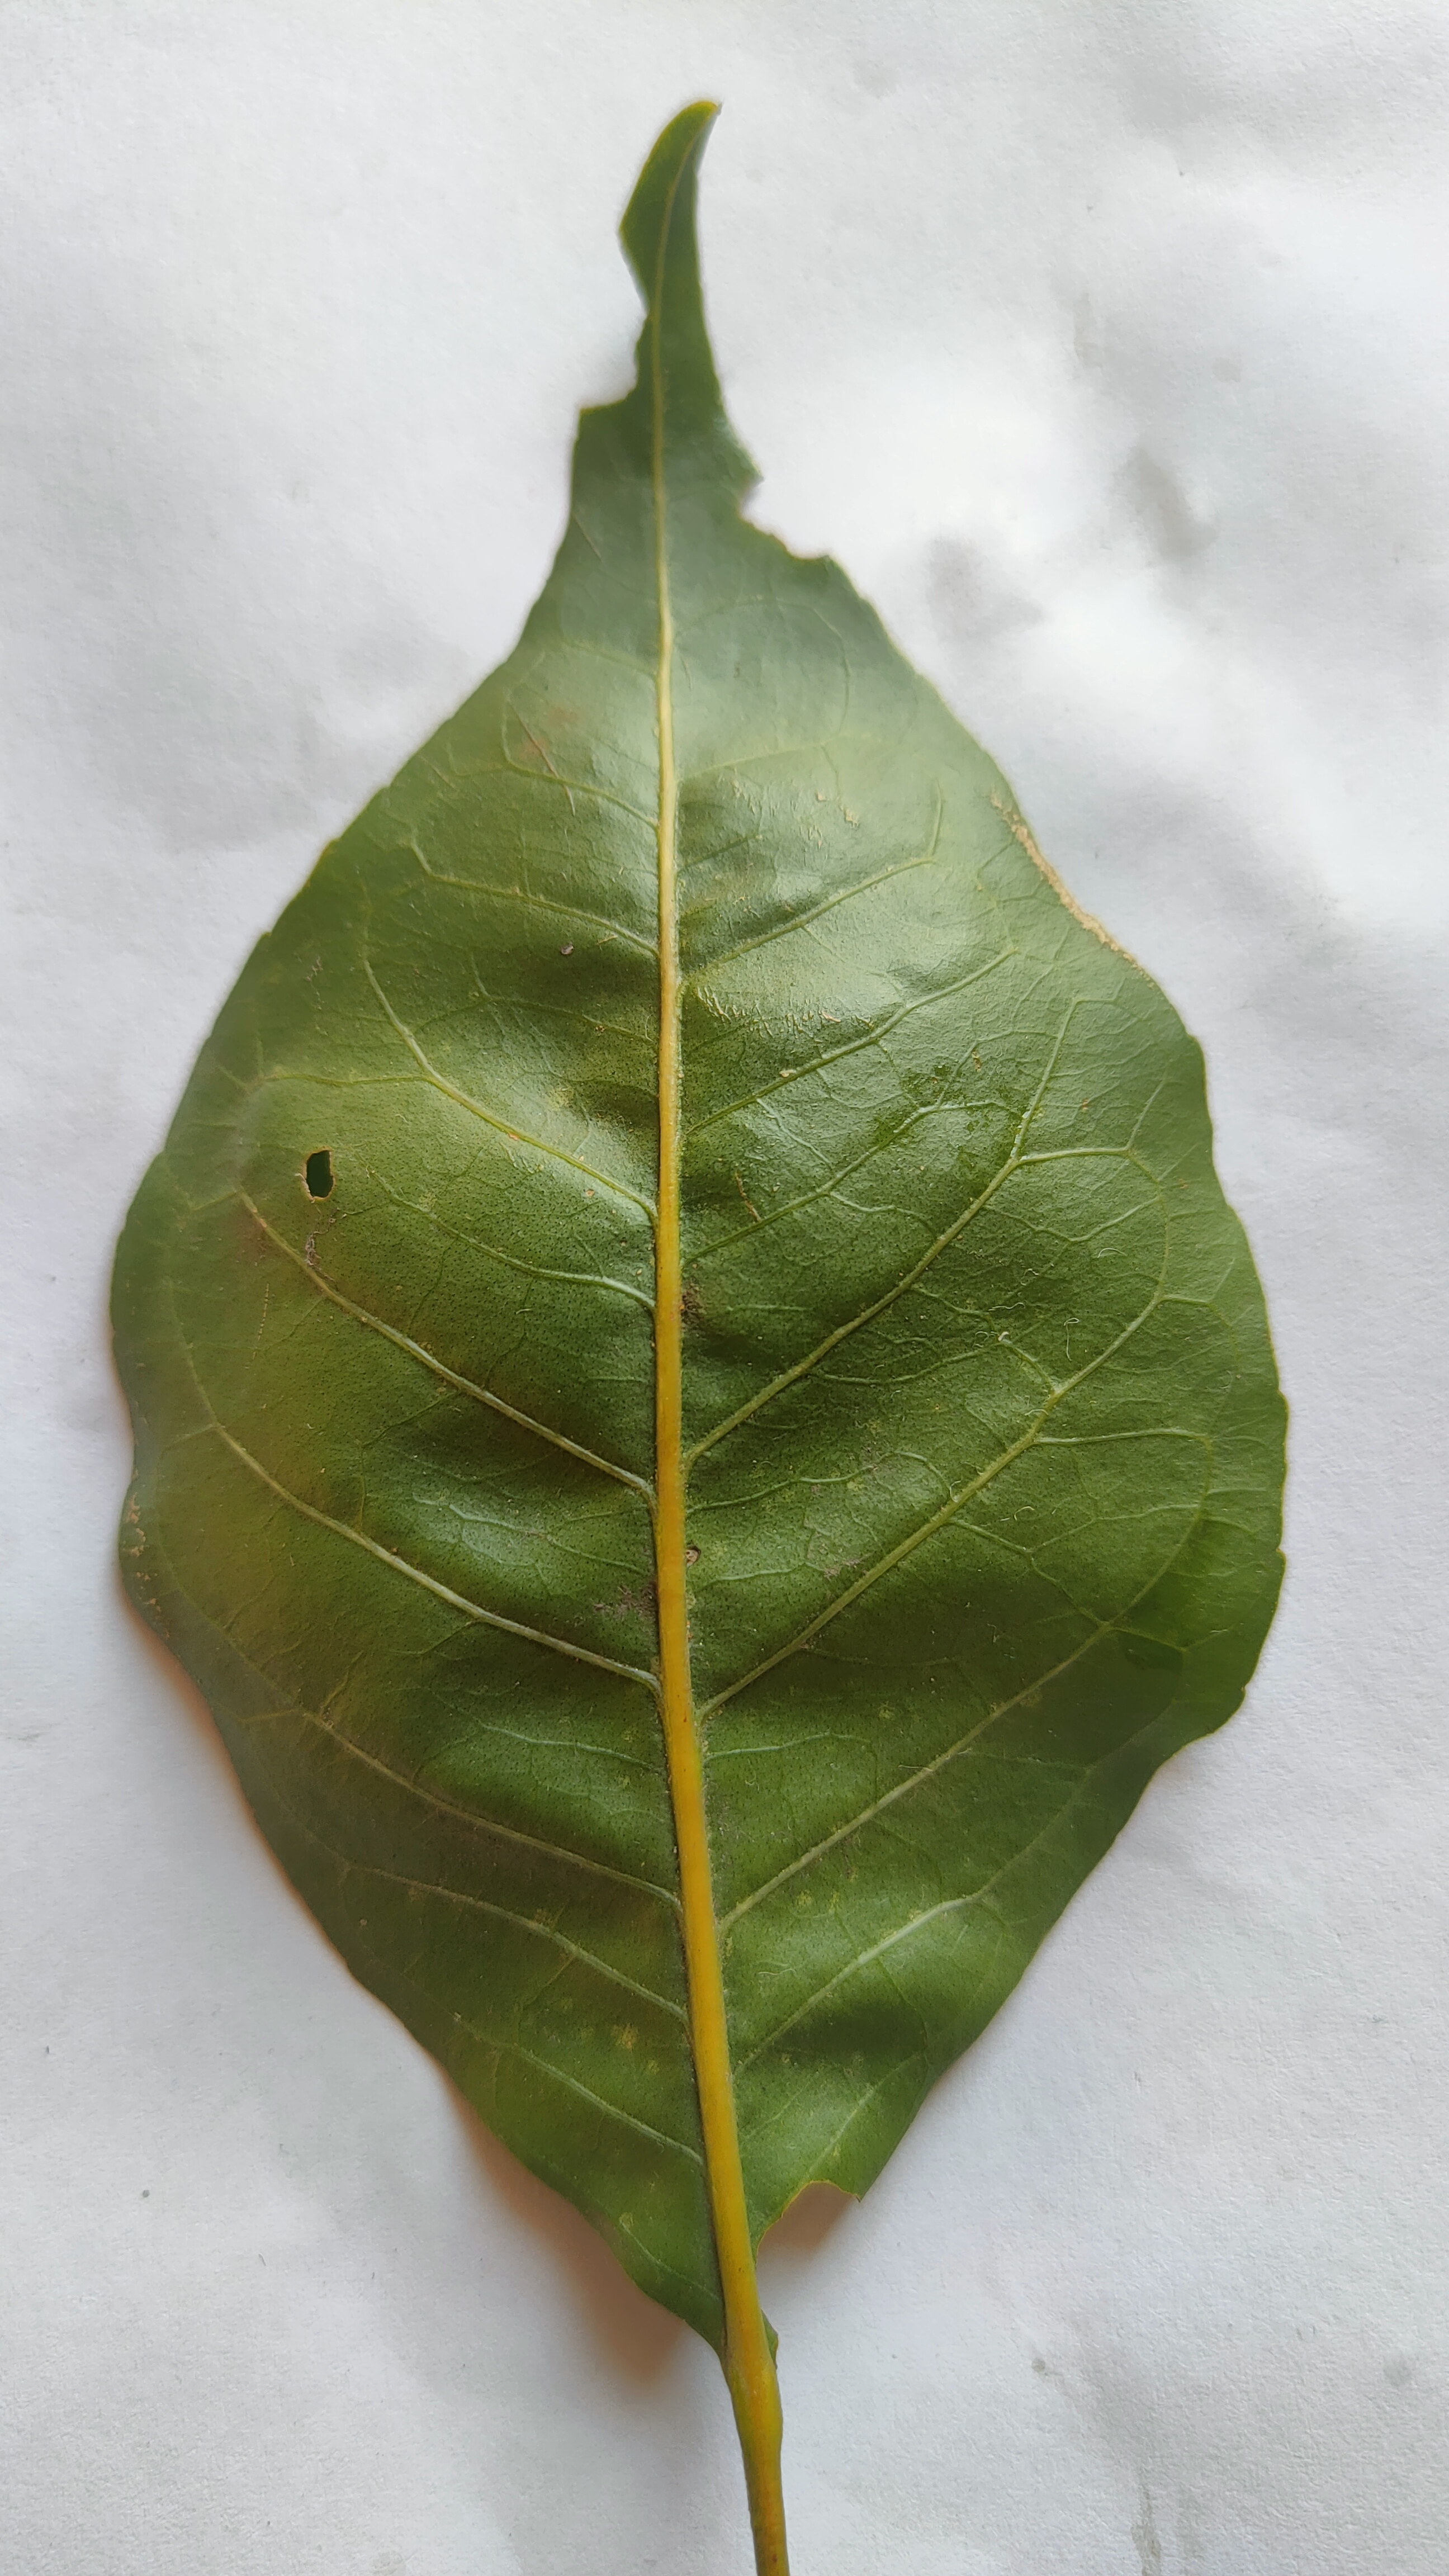
Leaf variety: Aegle marmelos